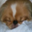
Label: dog